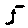
Label: 5